Mario Abdo Benítez

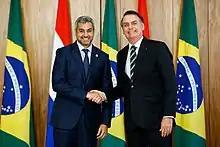
Abdo with President of Brazil Jair Bolsonaro.

In mid-2019, he faced the possibility of an impeachment procedure for having signed an agreement with Brazilian President Jair Bolsonaro on the Itaipu Dam, which was considered to be clearly unfavourable for Paraguay. He finally had this agreement cancelled, defusing the impeachment process.